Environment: real
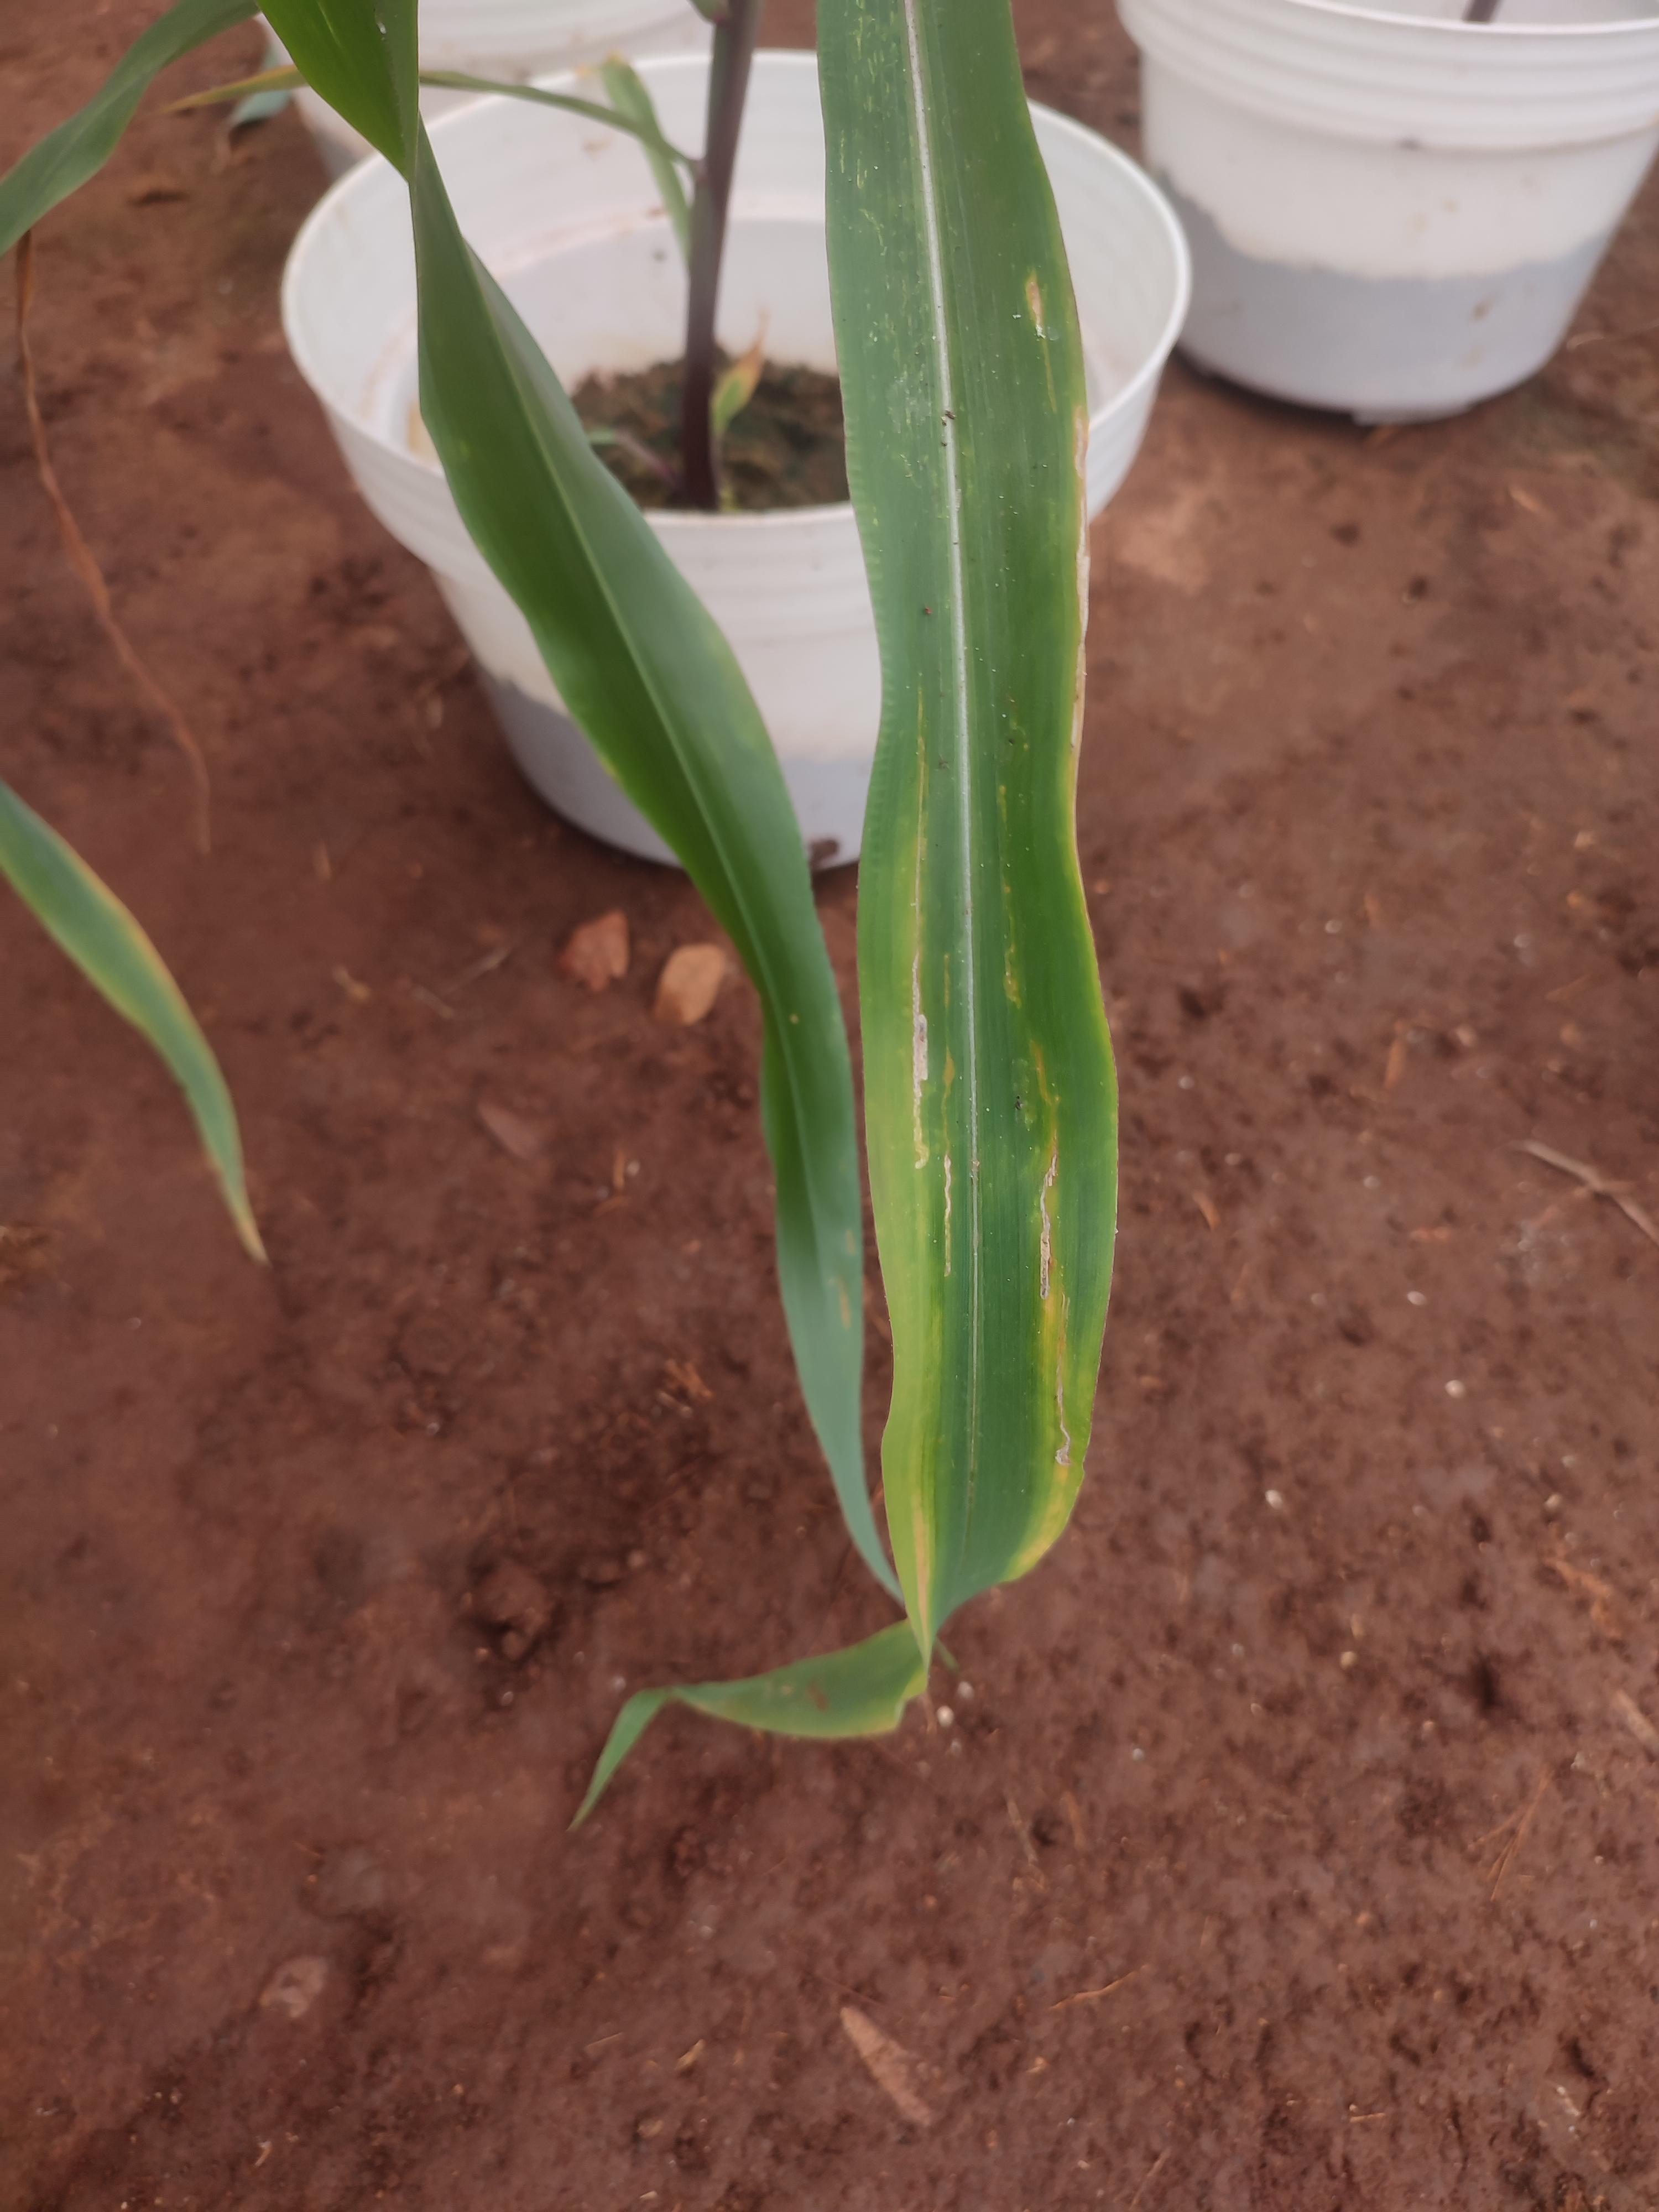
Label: potassium_deficiency